Wilhelm Schaffrath

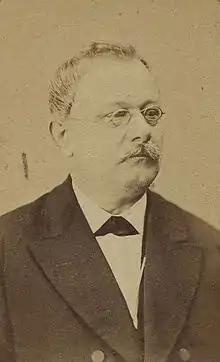
Wilhelm Schaffrath (ca 1873)

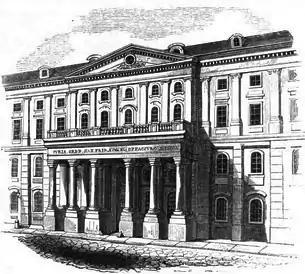
The "Landhaus" (parliament building) in Dresden (1843)

Wilhelm Schaffrath (1 May 1814 – 7 May 1893) was a German jurist and politician. He was a member of the Frankfurt Parliament in 1848, and after 1871 a member of the national Reichstag. He was also, at various stages, a member of the Landtag of Saxony.